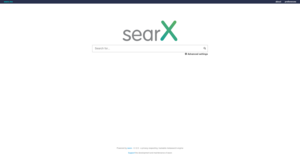
Searx est un métamoteur de recherche libre, disponible sous licence publique générale Affero version 3, ayant pour but de protéger la vie privée de ses utilisateurs. Searx s'est inspiré du projet Seeks. Contrairement à ce dernier cependant, il ne dispose pas de possibilité de retransmettre les résultats en pair-à-pair. L'auteur principal pense que ça peut être un risque de fuite d'informations personnelles.